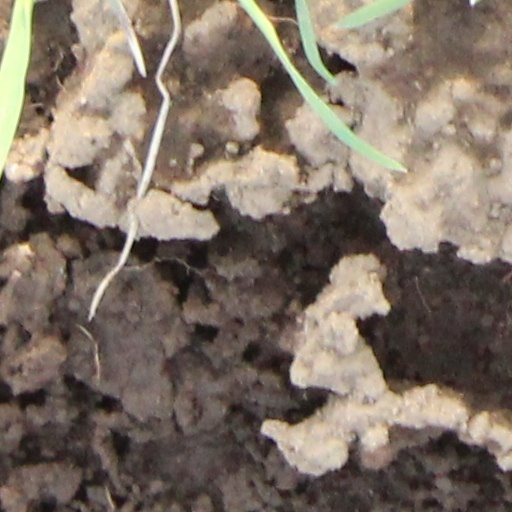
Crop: wheat